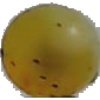
Label: white_grape